North Tapanuli Regency

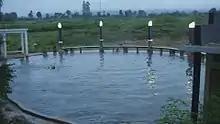
Soda Pond or "Aek Kara" is located at the bottom of Parbubu I Hill village

Soda Pond, or "Aek Rara / Air Soda" is located at the bottom of Parbubu I Hill village. The pond's natural spring water generates bubbles and a soda aroma can be smelled. It is safe for swimming, but the use of goggles is recommended. The locals regularly use the water from the pond to water nearby rice paddy fields.